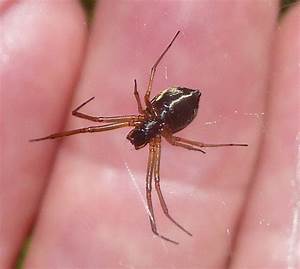
Label: spider